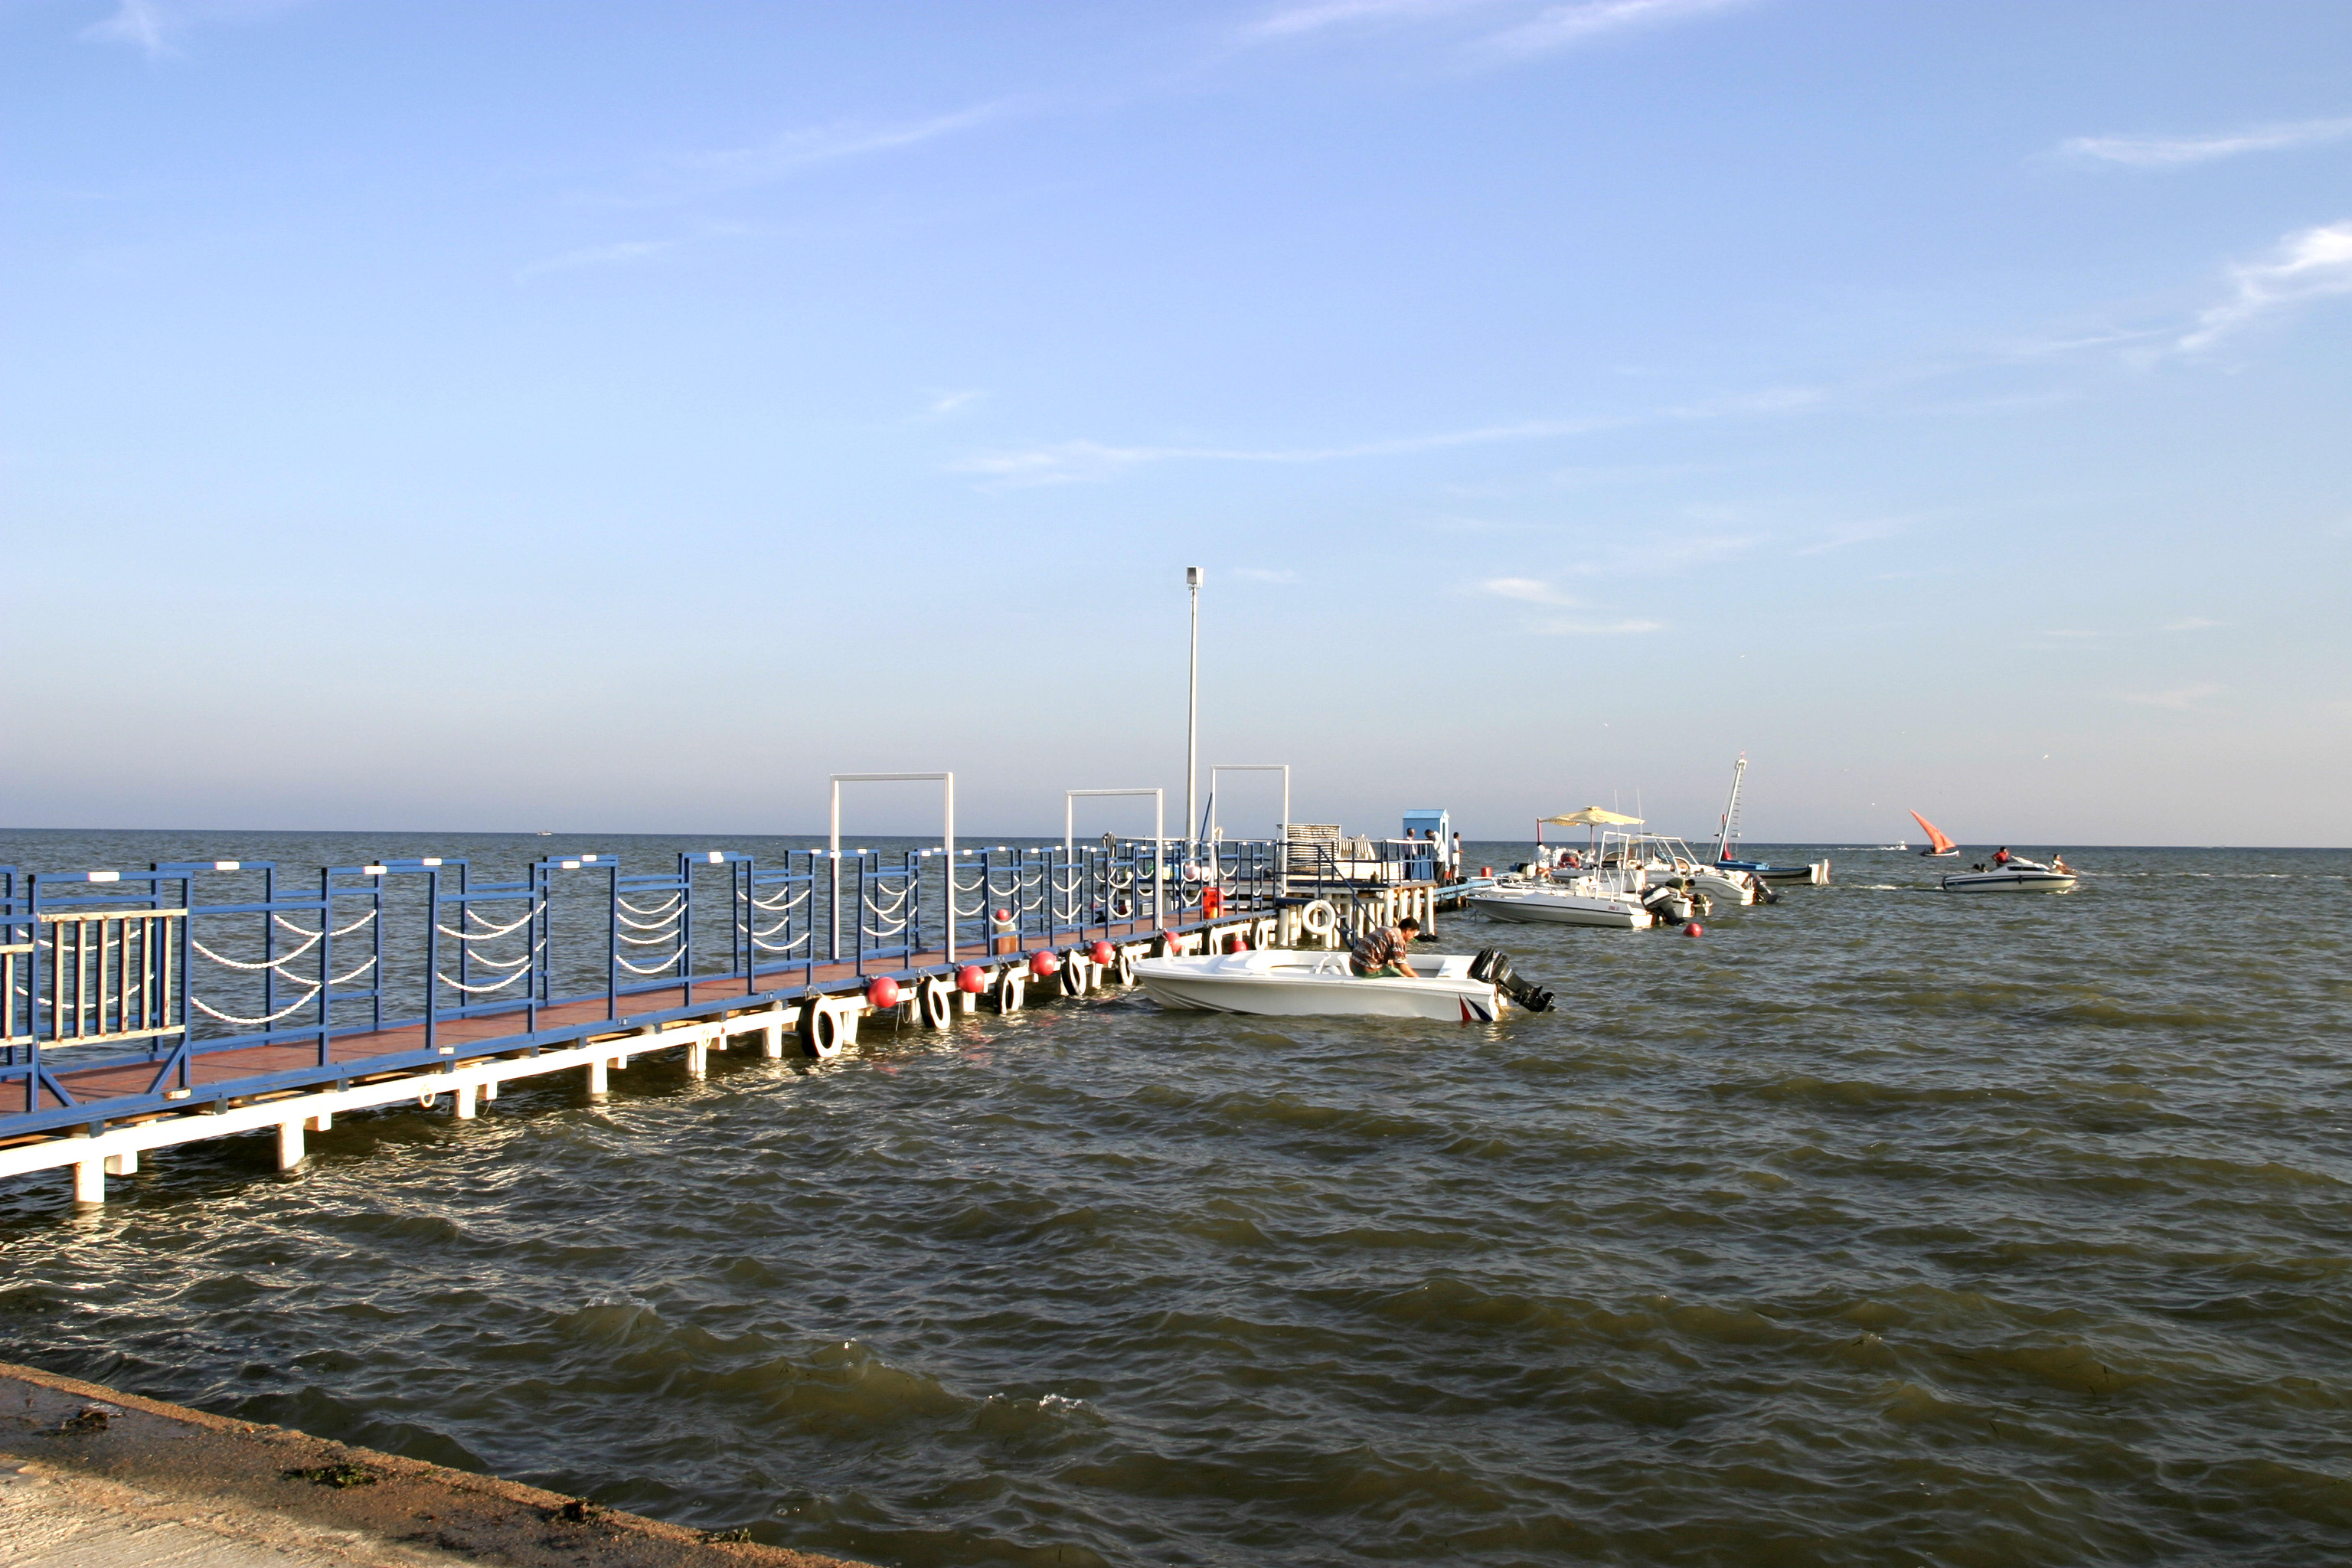
sea, boat, ocean, ship, water, travel, blue, sun, horizon, beach, watercraft, waterway, boats and boating equipment and supplies, speedboat, dock, boating, naval architecture, pier, bridge, water transportation, meteorological phenomenon, breakwater, boardwalk, fixed link